Variations in published cricket statistics

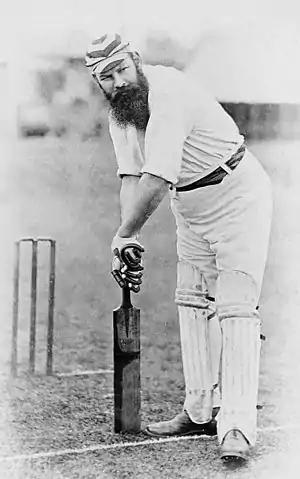
W. G. Grace takes guard in 1883, the year of two disputed matches for Gloucestershire v Somerset

The remaining area of uncertainty relates to the status of Somerset. Grace played a number of matches for Gloucestershire against Somerset between 1879 and 1885.